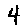
Label: 4